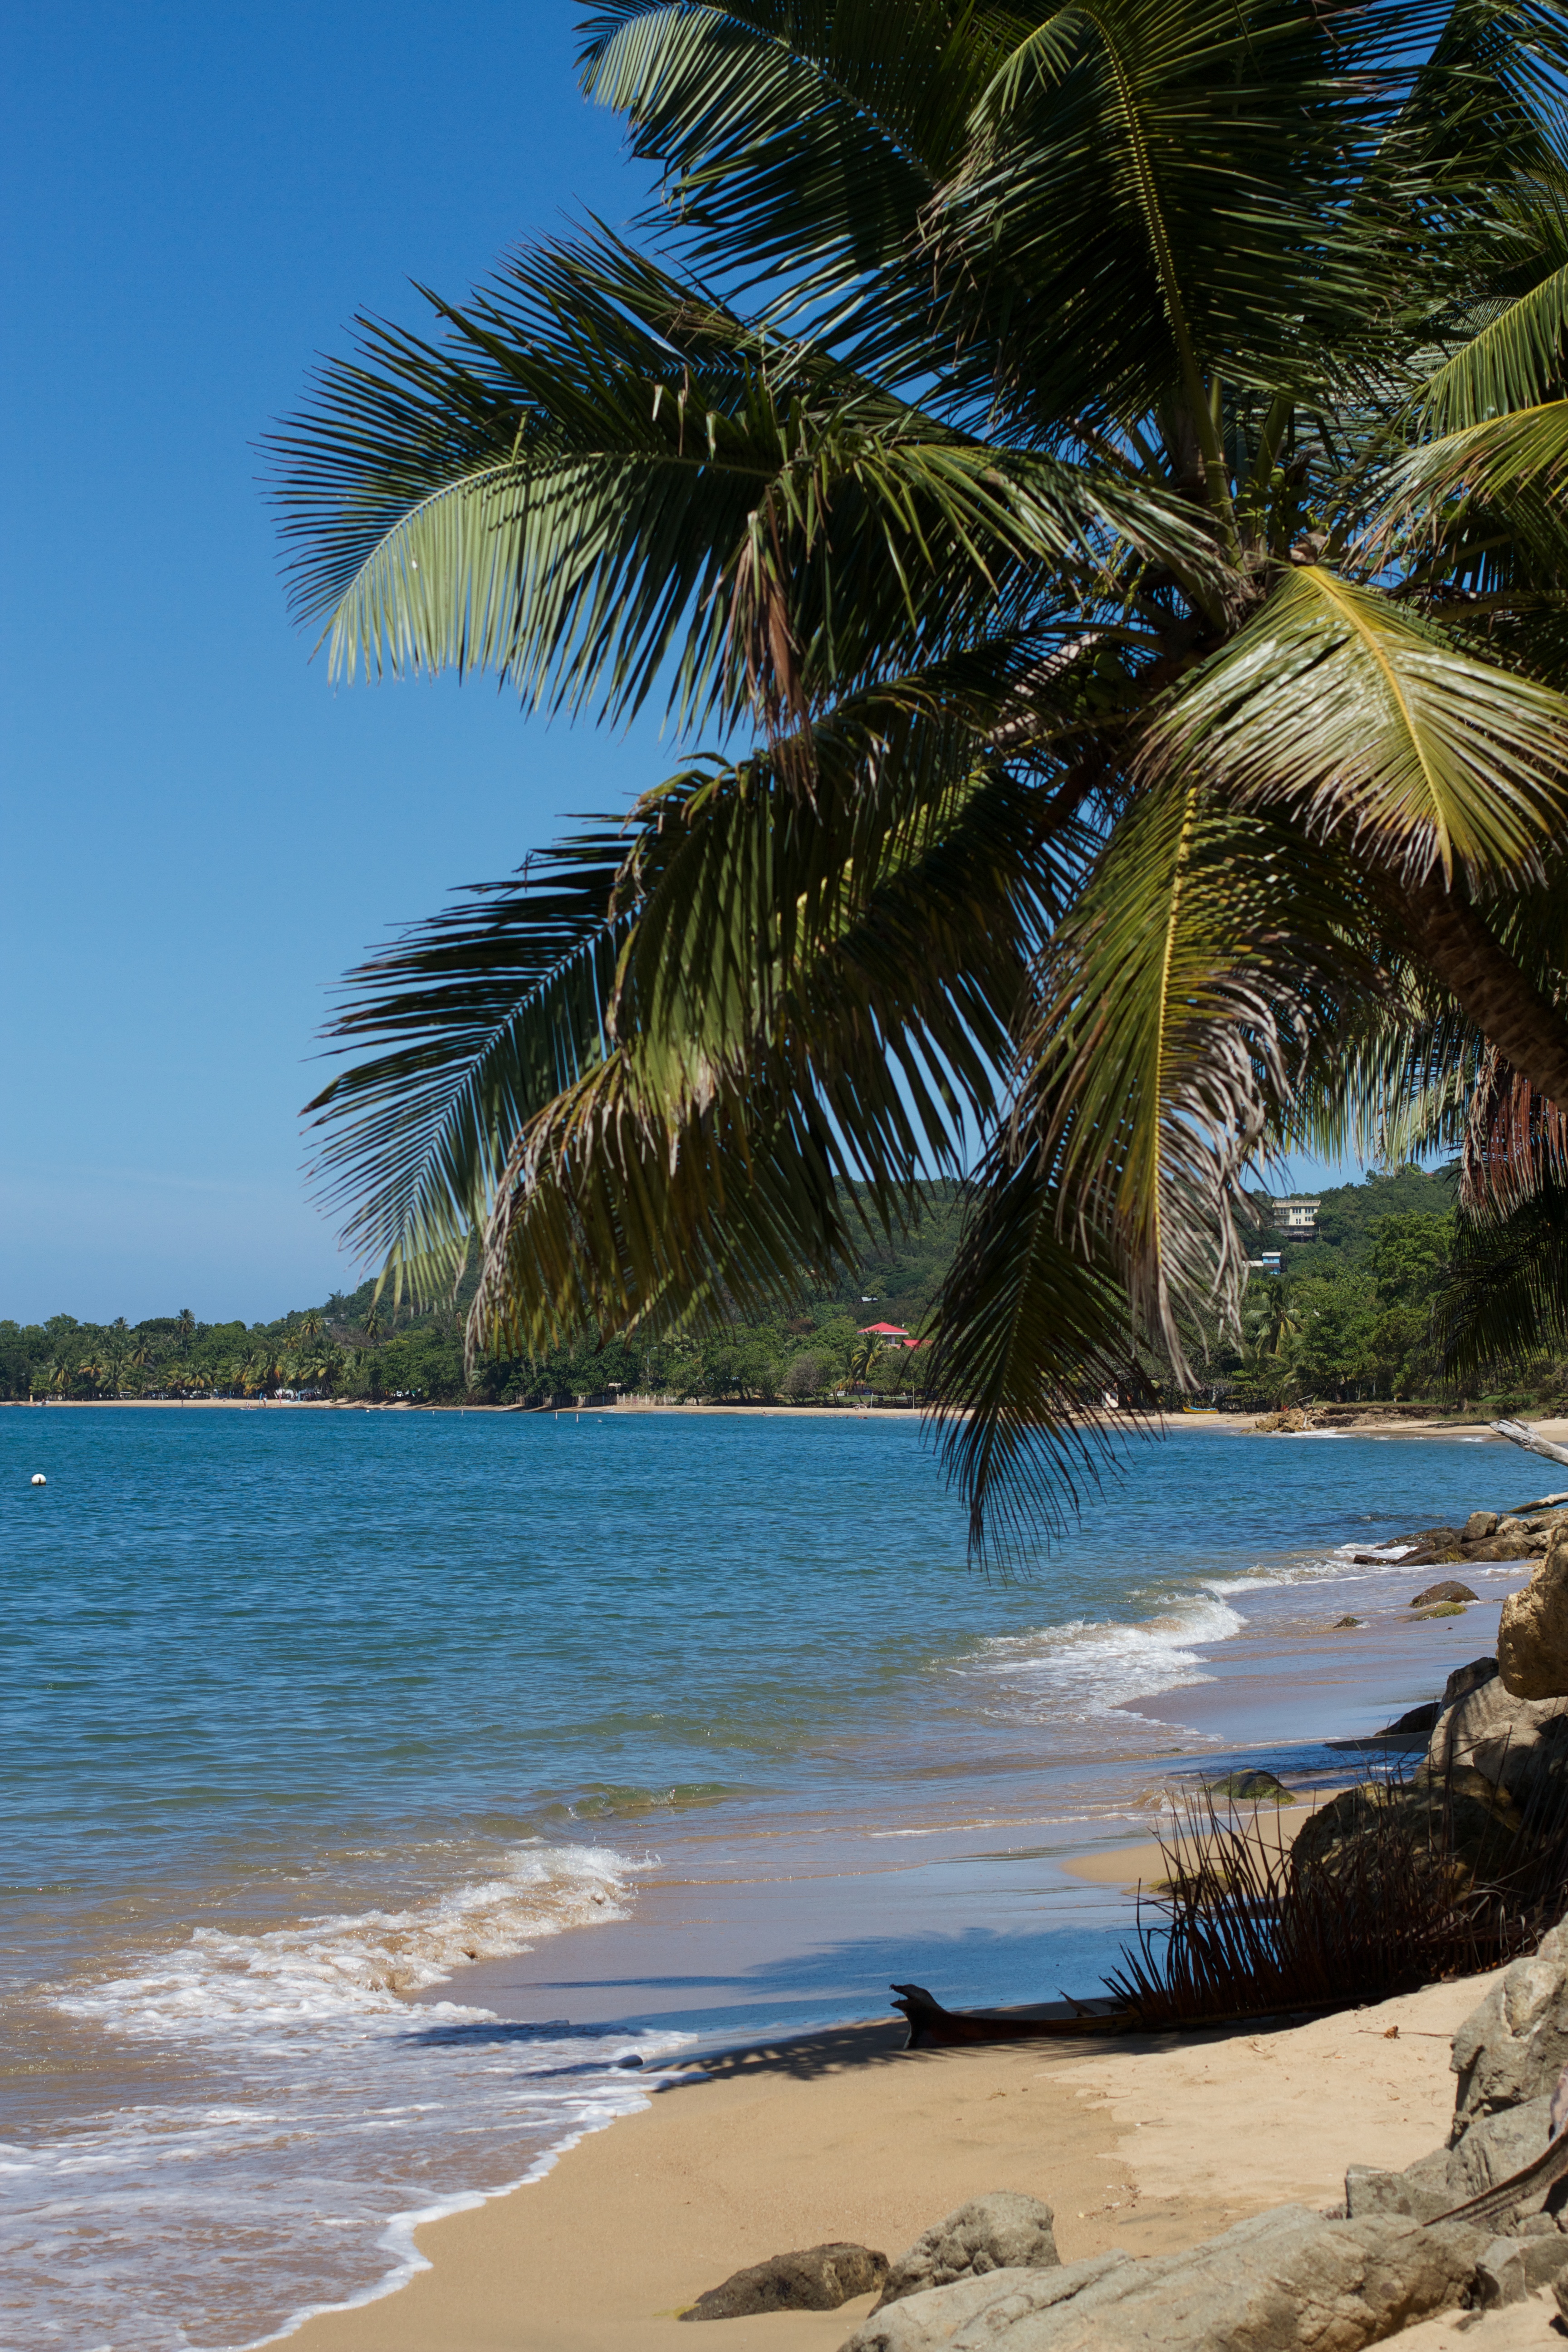
beach, sea, coast, tree, ocean, plant, shore, vacation, bay, body of water, caribbean, tropics, cape, woody plant, arecales, palm family